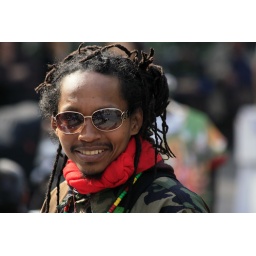
This man was all smiles on the street in Manhattan where I spotted him